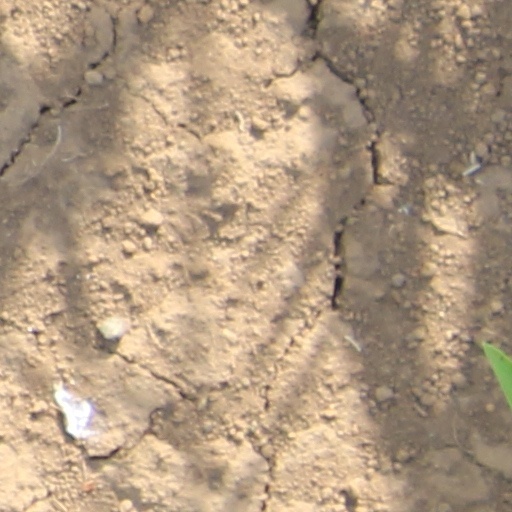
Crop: wheat